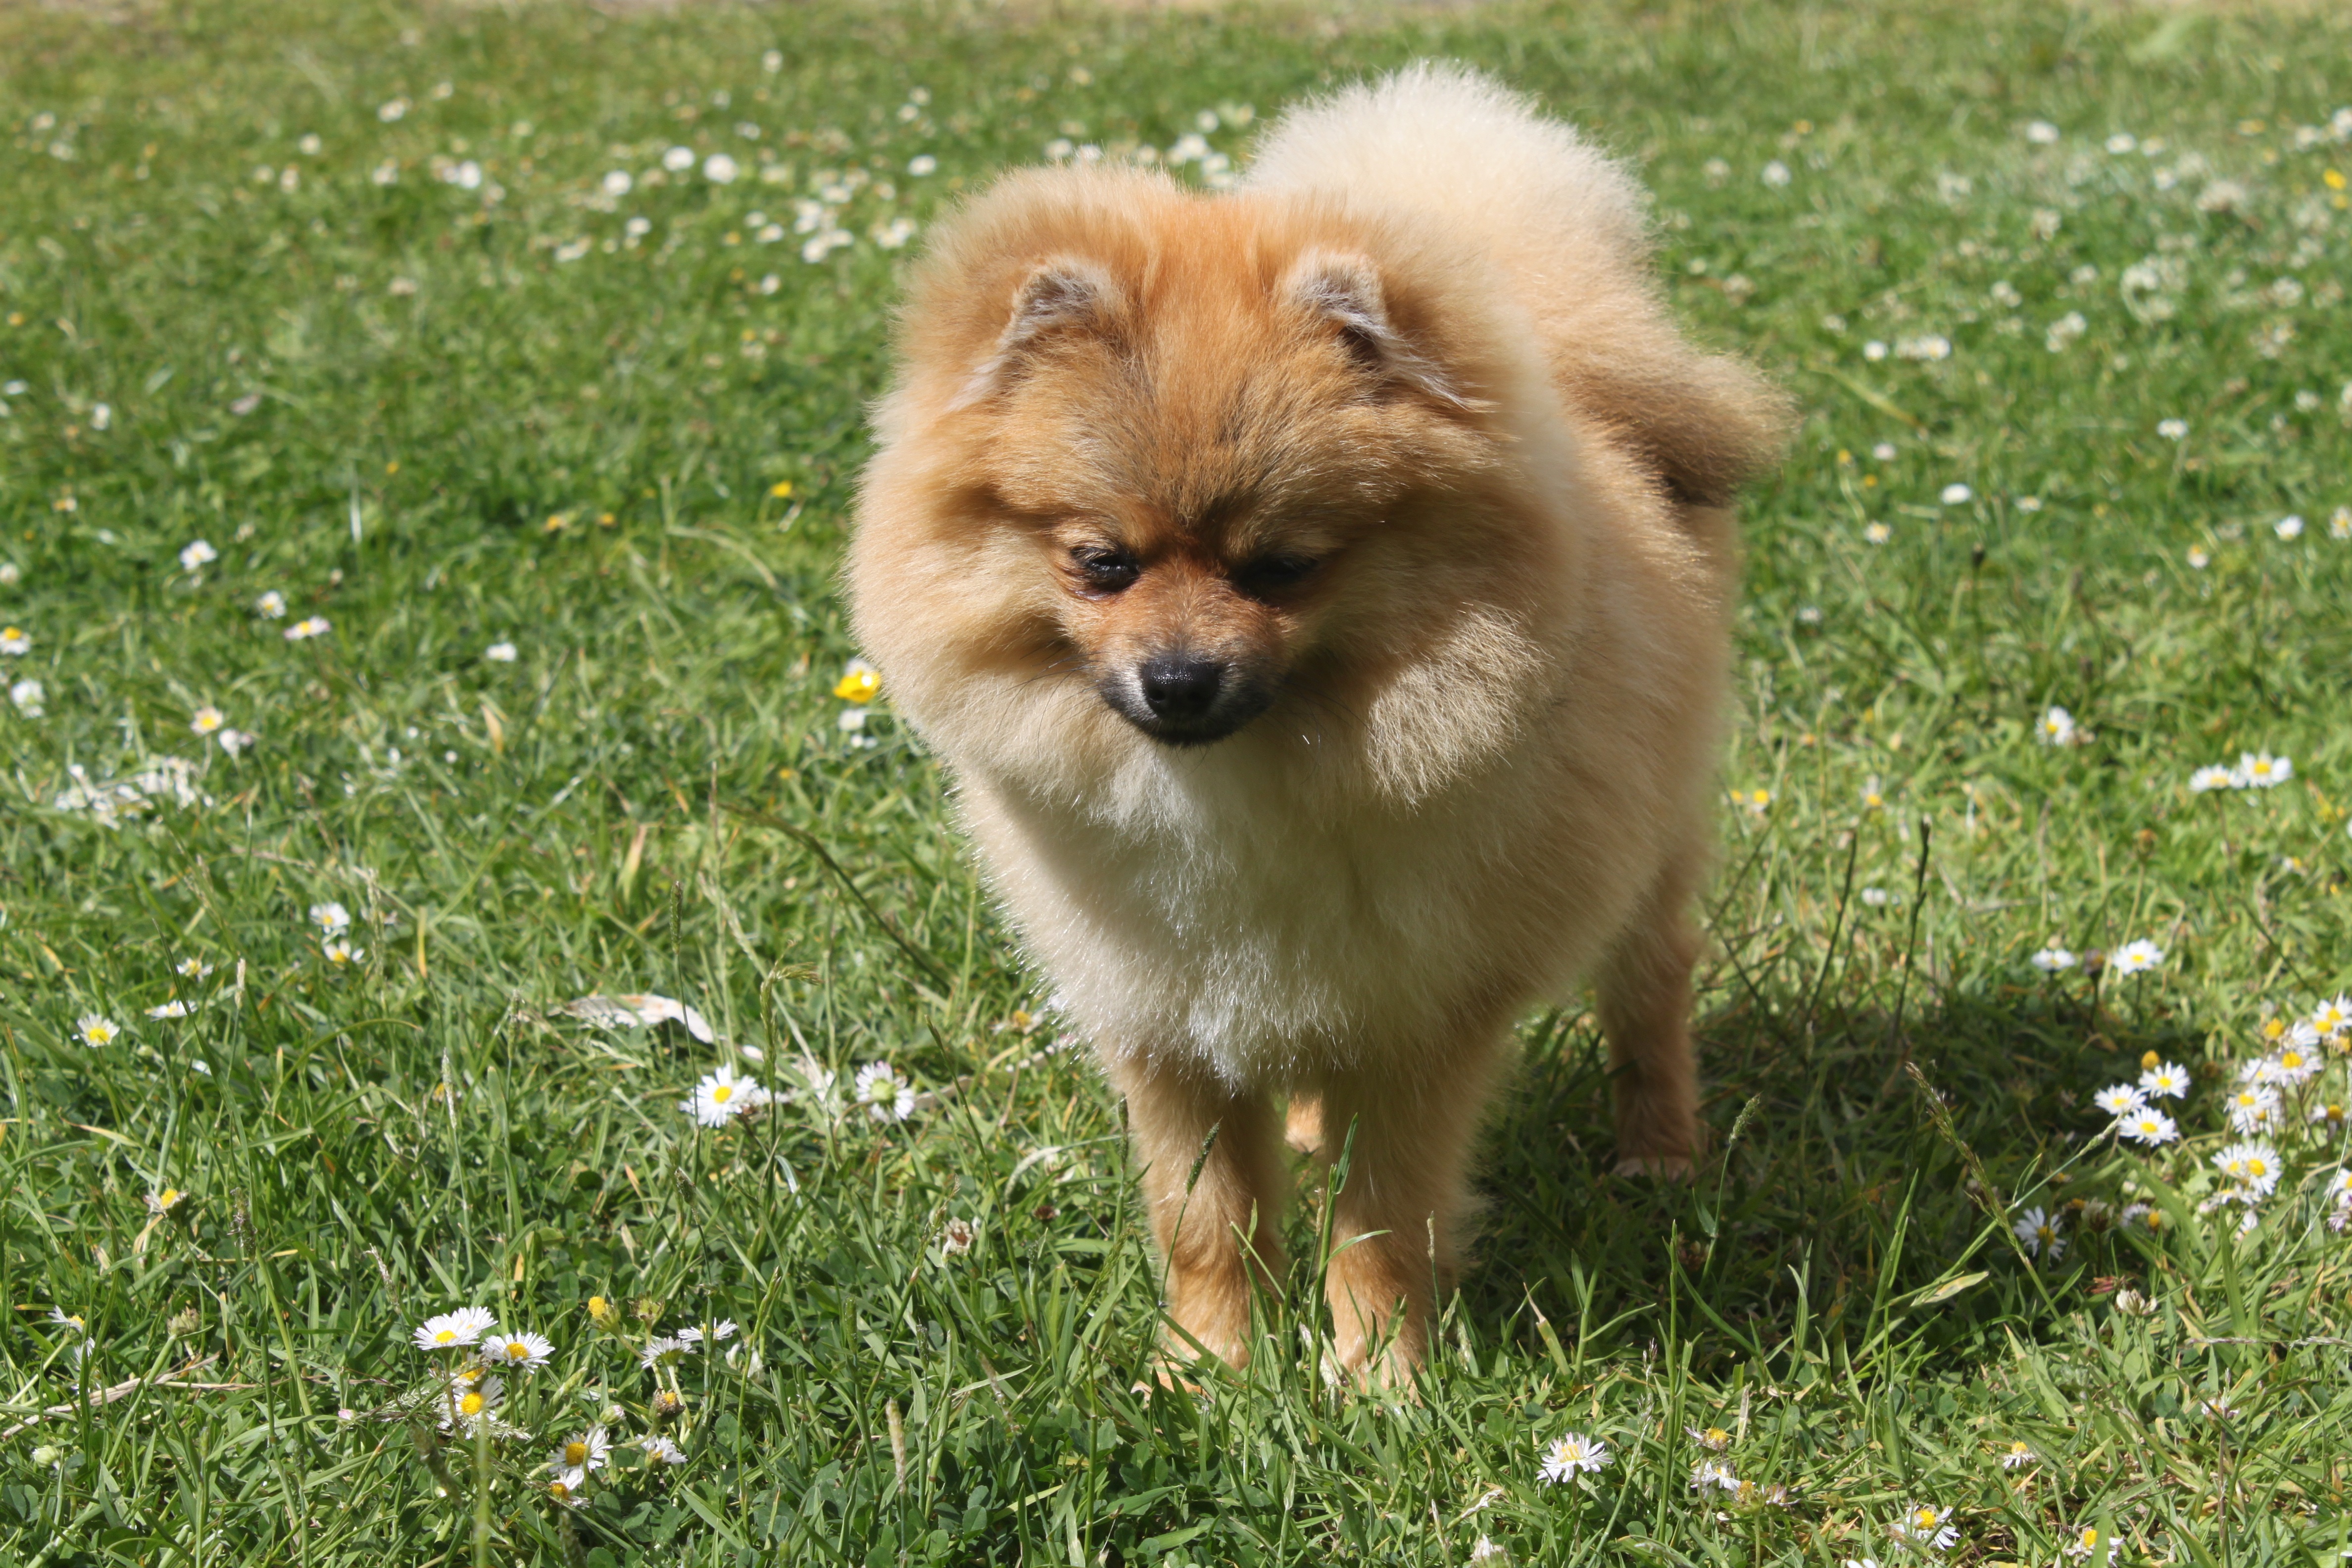
dog, mammal, animals, vertebrate, dog breed, pomeranian, spitz miniature, dog like mammal, carnivoran, dog breed group, eurasier, finnish spitz, german spitz mittel, german spitz, german spitz klein, volpino italiano, tibetan spaniel